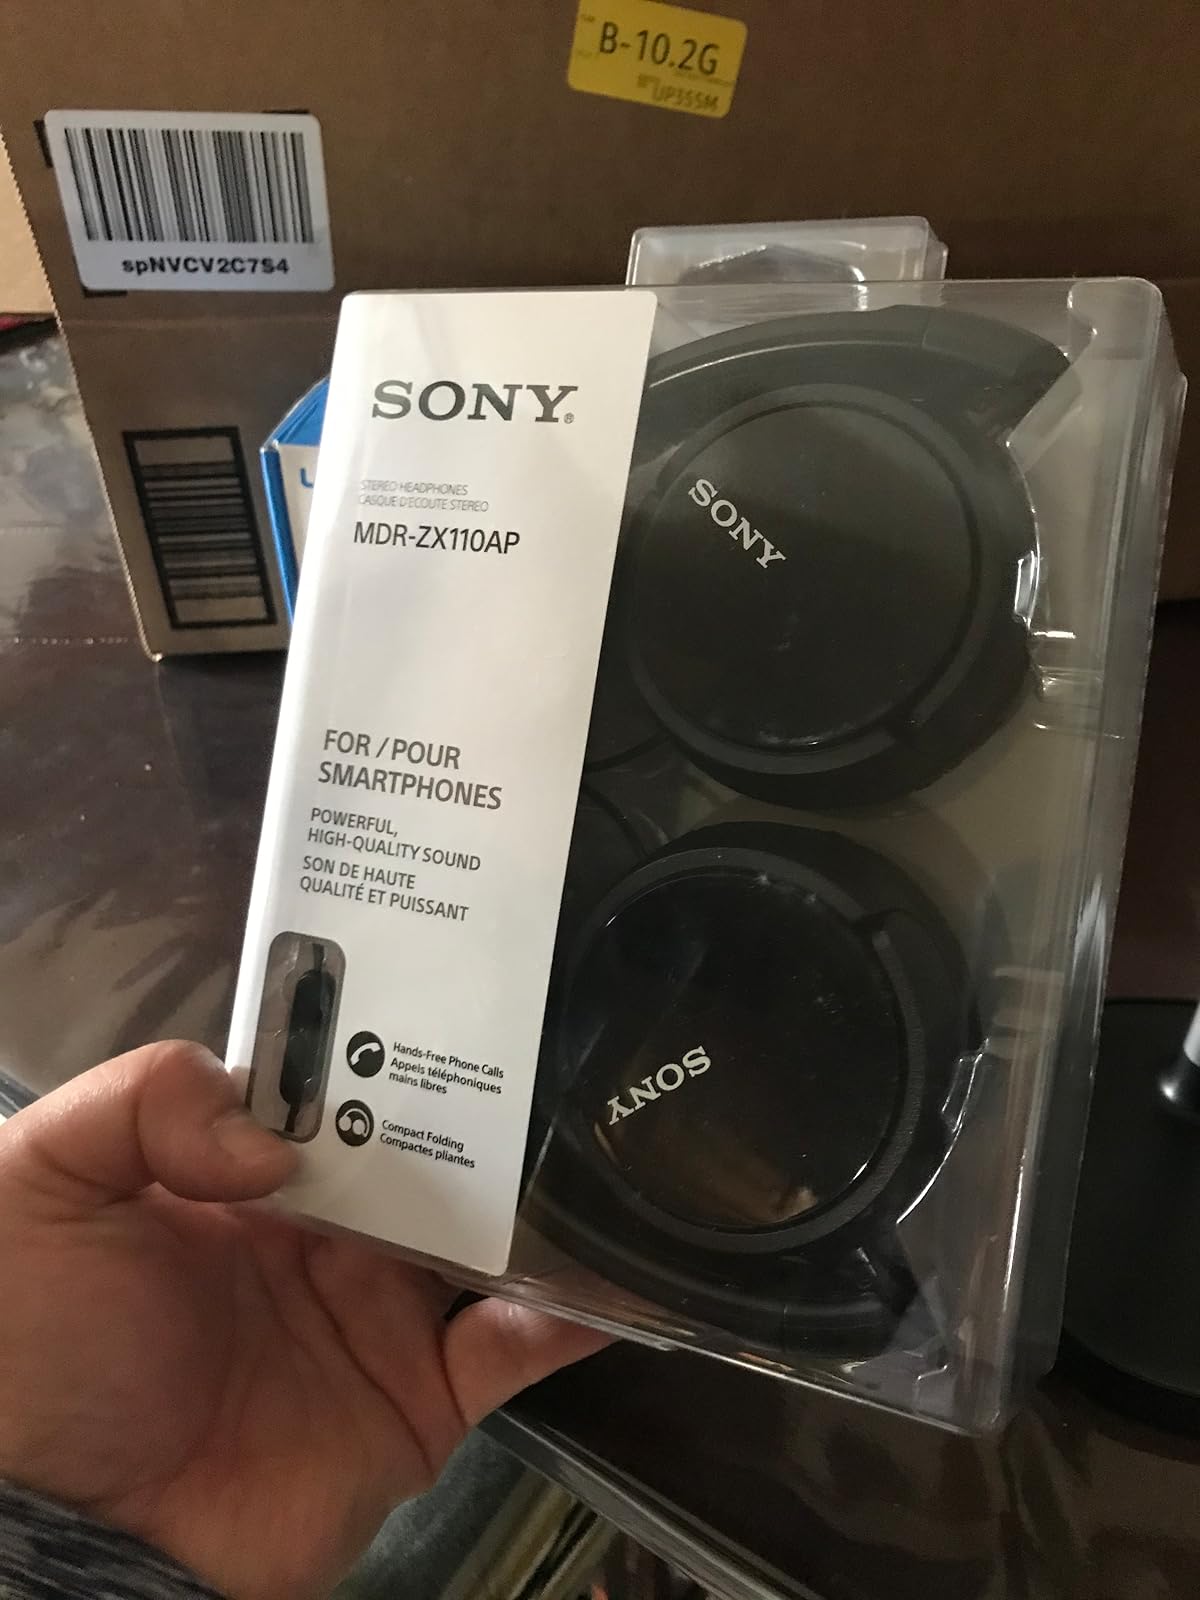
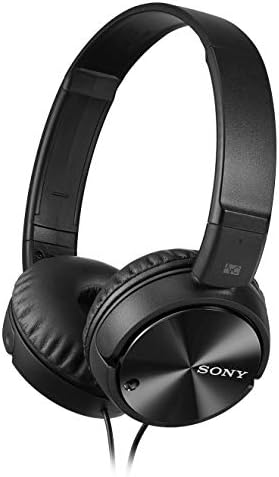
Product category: headphones
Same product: no